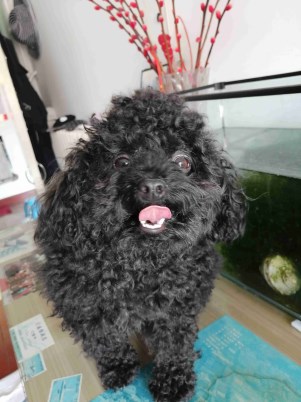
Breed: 7449-n000128-teddy